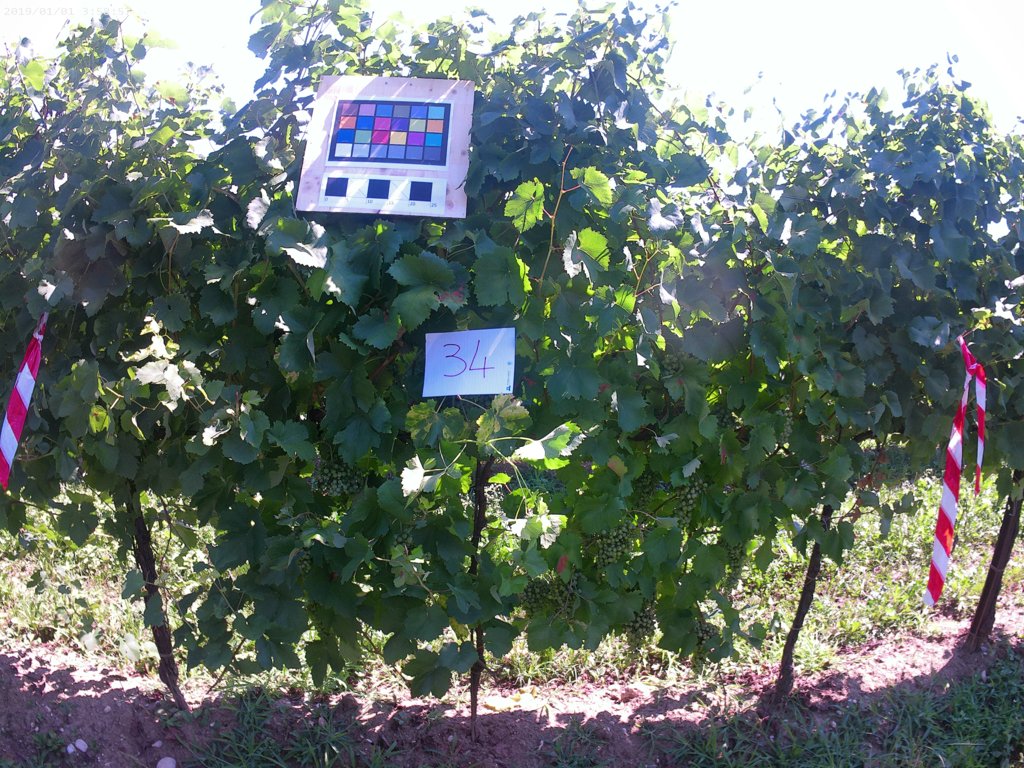
Berries visible: 372
Grape clusters: 12